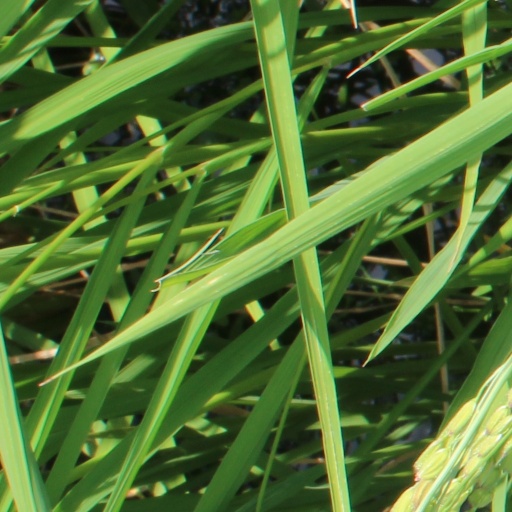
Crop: rice